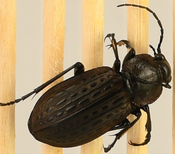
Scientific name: Carabus maeander maeander
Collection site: Chase Lake National Wildlife Refuge NEON (WOOD), plot WOOD_028